Statue of Vasile Lucaciu

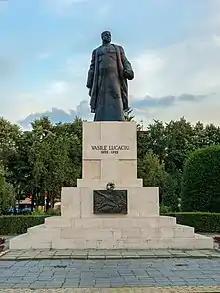
Statue of Vasile Lucaciu

The Statue of Vasile Lucaciu is a sculpture dedicated to the orator, activist and Greek Catholic priest Vasile Lucaciu (1852–1922). The work of Cornel Medrea, it is situated in Satu Mare's Liberty Square, and was unveiled in 1936.